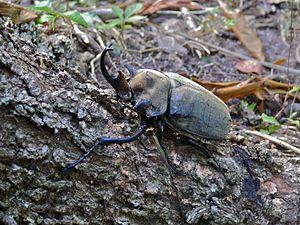
Megasoma elephas, de son nom vernaculaire scarabée-éléphant, est une espèce d'insectes coléoptères, un grand scarabée du genre Megasoma que l'on rencontre au Mexique, en Amérique centrale et dans les forêts humides d'Amérique du Sud.